Andres Figueroa Cordero

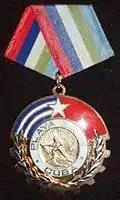
The Order of Playa Girón

On July 23, 1978, Figueroa Cordero traveled to Cuba to receive treatment for his illness in that country's Fajardo Hospital. During his stay in the hospital he was awarded the Pablo de la Torriente Brau Medal by the Cuban Communist Youth and was visited by Fidel Castro.